Gurban Mammadov

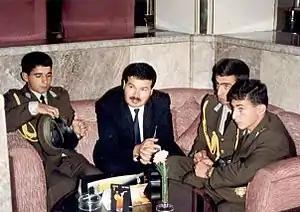

Gurban Mammadov established AzerFreedom TV, an online television and media group headquartered in the United Kingdom, in 2011. Although he founded the group earlier, he has been actively managing it since May 2018. Mammadov maintains a strong presence on nine various social media platforms and has considerably influenced the political landscape in Azerbaijan.